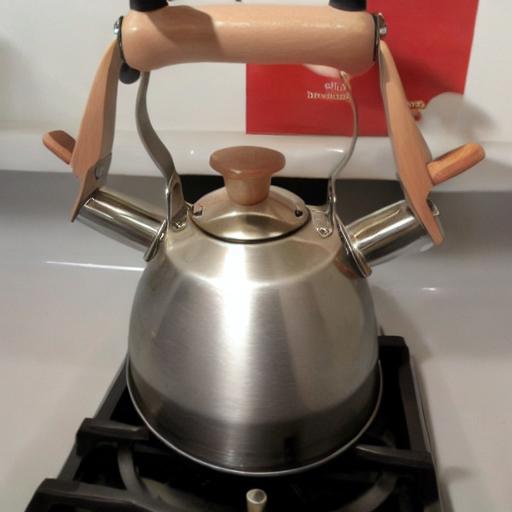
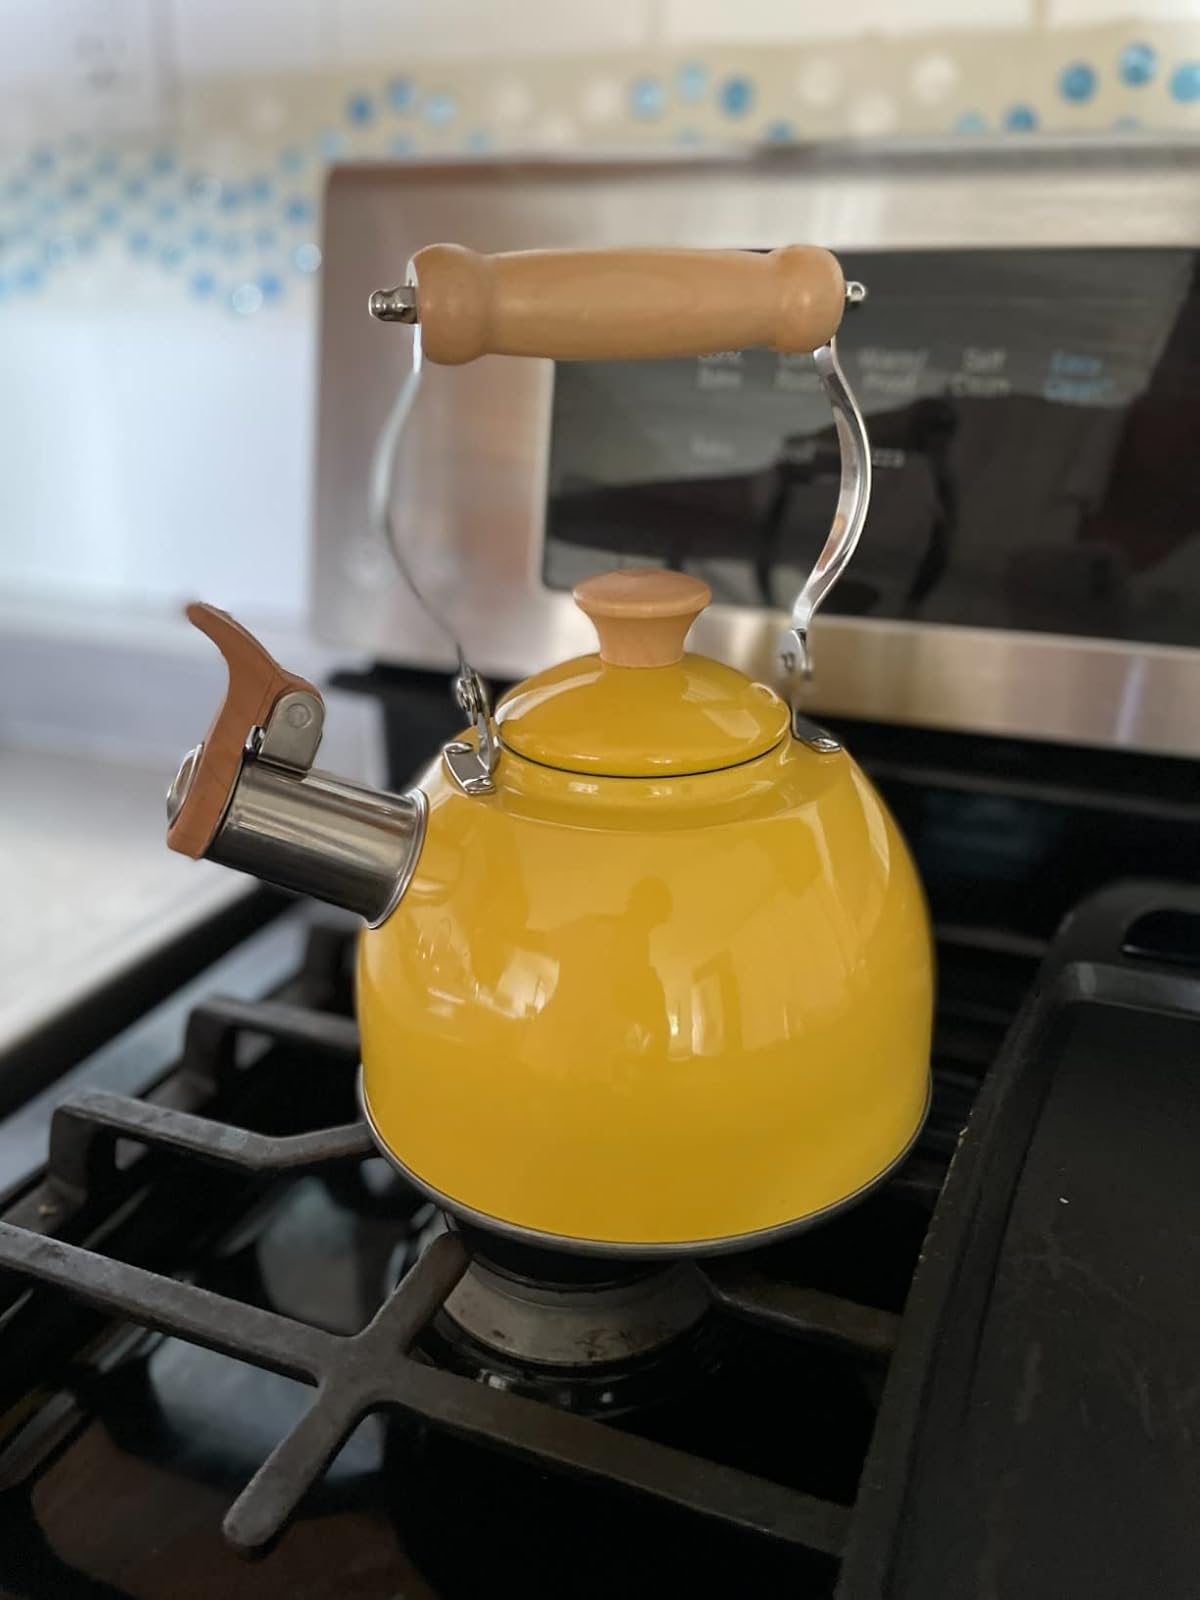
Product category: items_kettle
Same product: no